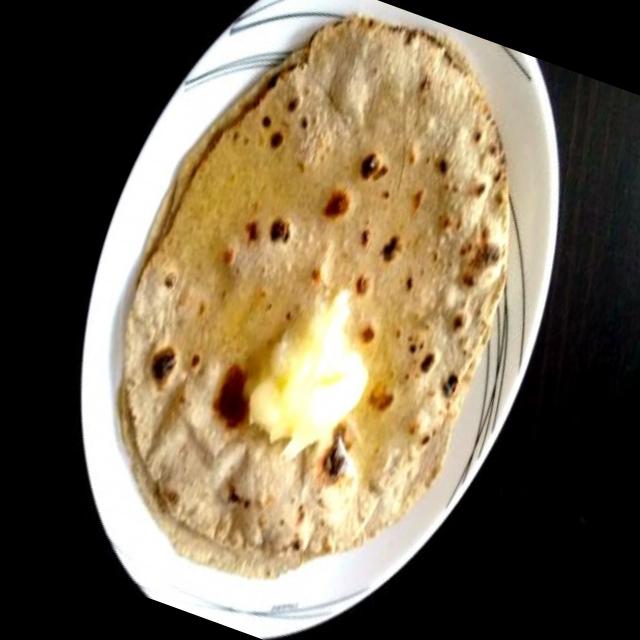
Dish: chapati